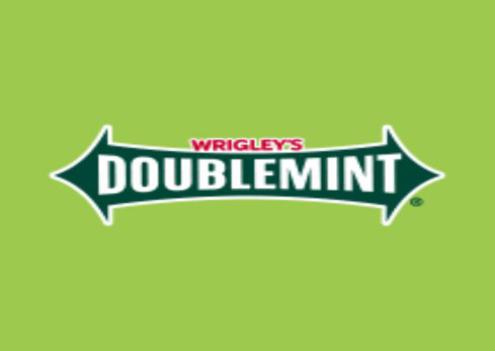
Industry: Food